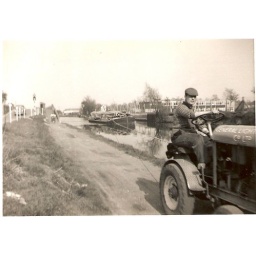
tractor tow barge...perhaps up by bulls bridge